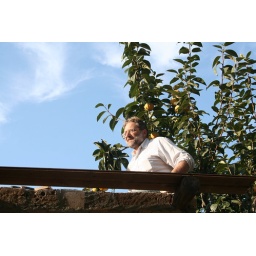
Roof building in Farm's house (16 ottobre 2006)